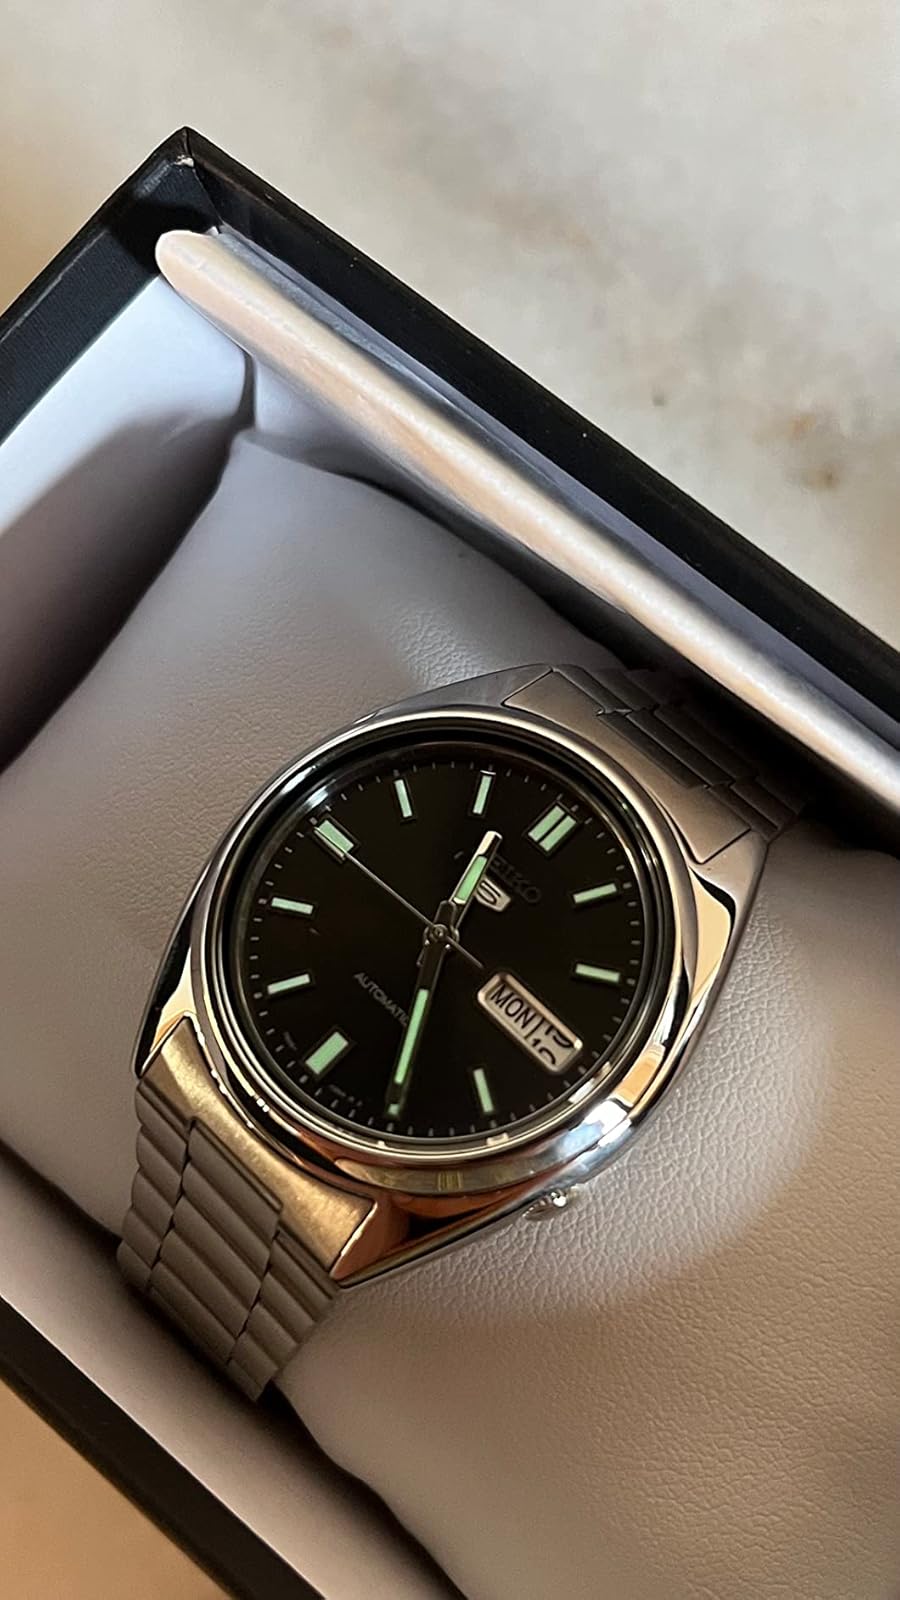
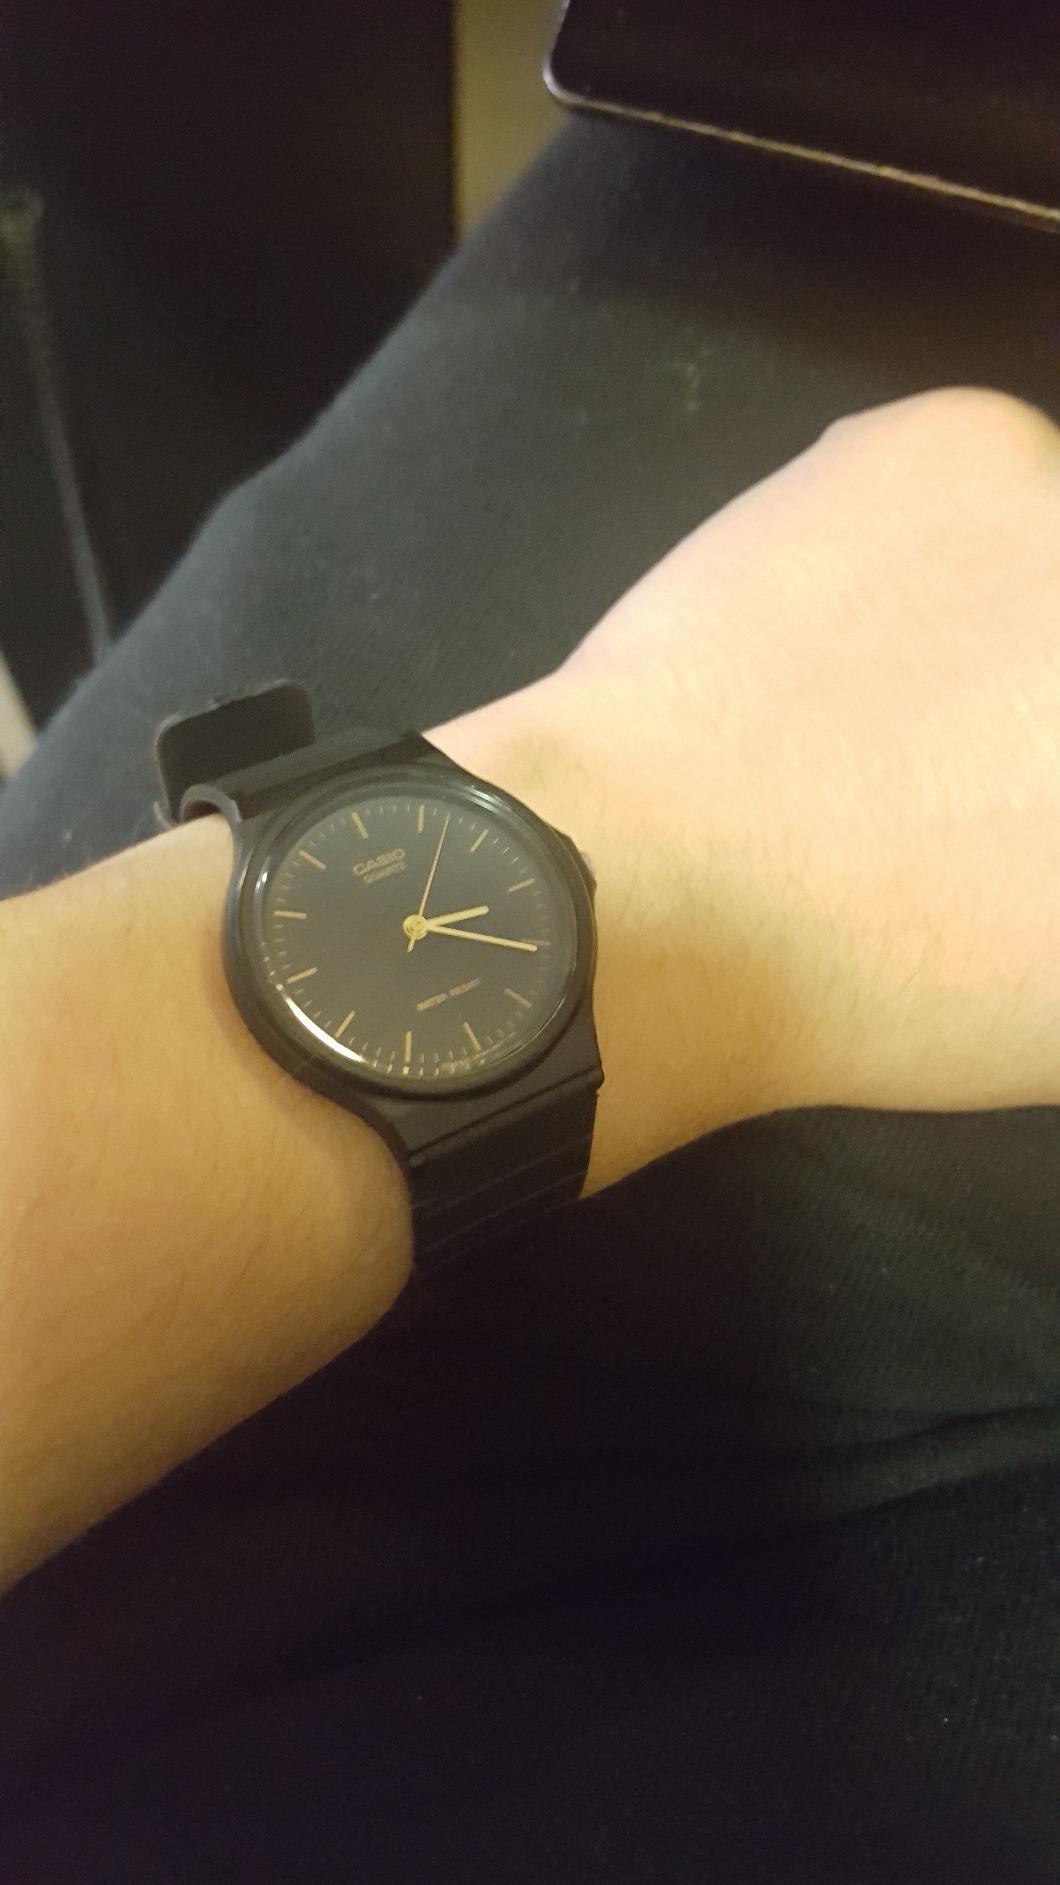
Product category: accessories_watch
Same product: no